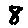
Label: 8